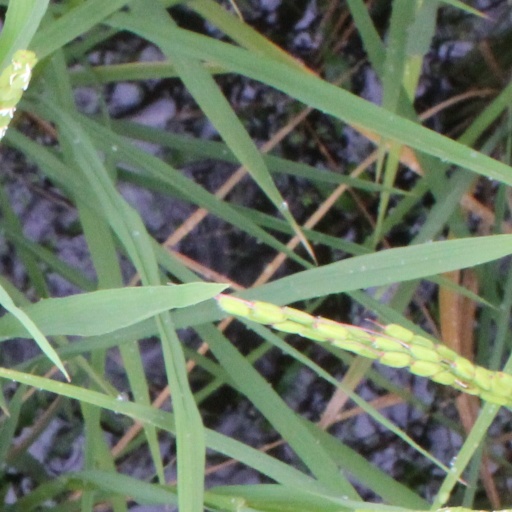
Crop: rice